Leh district

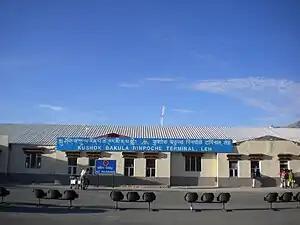
Kushok Bakula Rimpochee Airport

Leh's Leh Kushok Bakula Rimpochee Airport has flights to Delhi at least daily on Air India which also provides twice-weekly services to Jammu and a weekly flight to Srinagar. Passengers connect in Delhi for other destinations. Go First operates Delhi to Leh daily flights during peak time.